Yom Kippur War

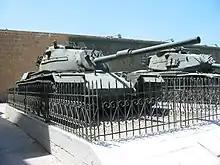
An Israeli M48 Patton captured by Egyptian forces

The Syrian 5th ID subsequently occupied the plateau of the southern Golan. Ben-Shoham tried to maintain a foothold on the access roads by small groups of APCs manned by the 50th Paratrooper Battalion, but these were easily brushed aside. The Syrian 47th Armored Brigade advanced along the escarpment to the north, in the direction of the Bnot Yaacov Bridge. The 132nd Mechanised Infantry Brigade positioned itself east of El Al, on the road along the Jordan border, running to the south of Lake Tiberias. Israeli General Dan Lener in the late night activated the divisional headquarters of the 210th Ugda to take control over the sector between the lake and the Bnot Yaacov Bridge but he had no regular units to hold this line.